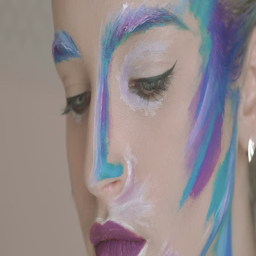
look on camera of the mysterious girl